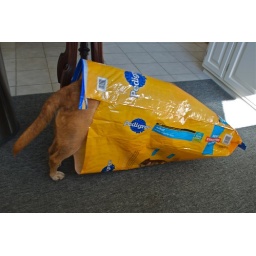
It's a 52 pound bag with a 52 pound dog in it.